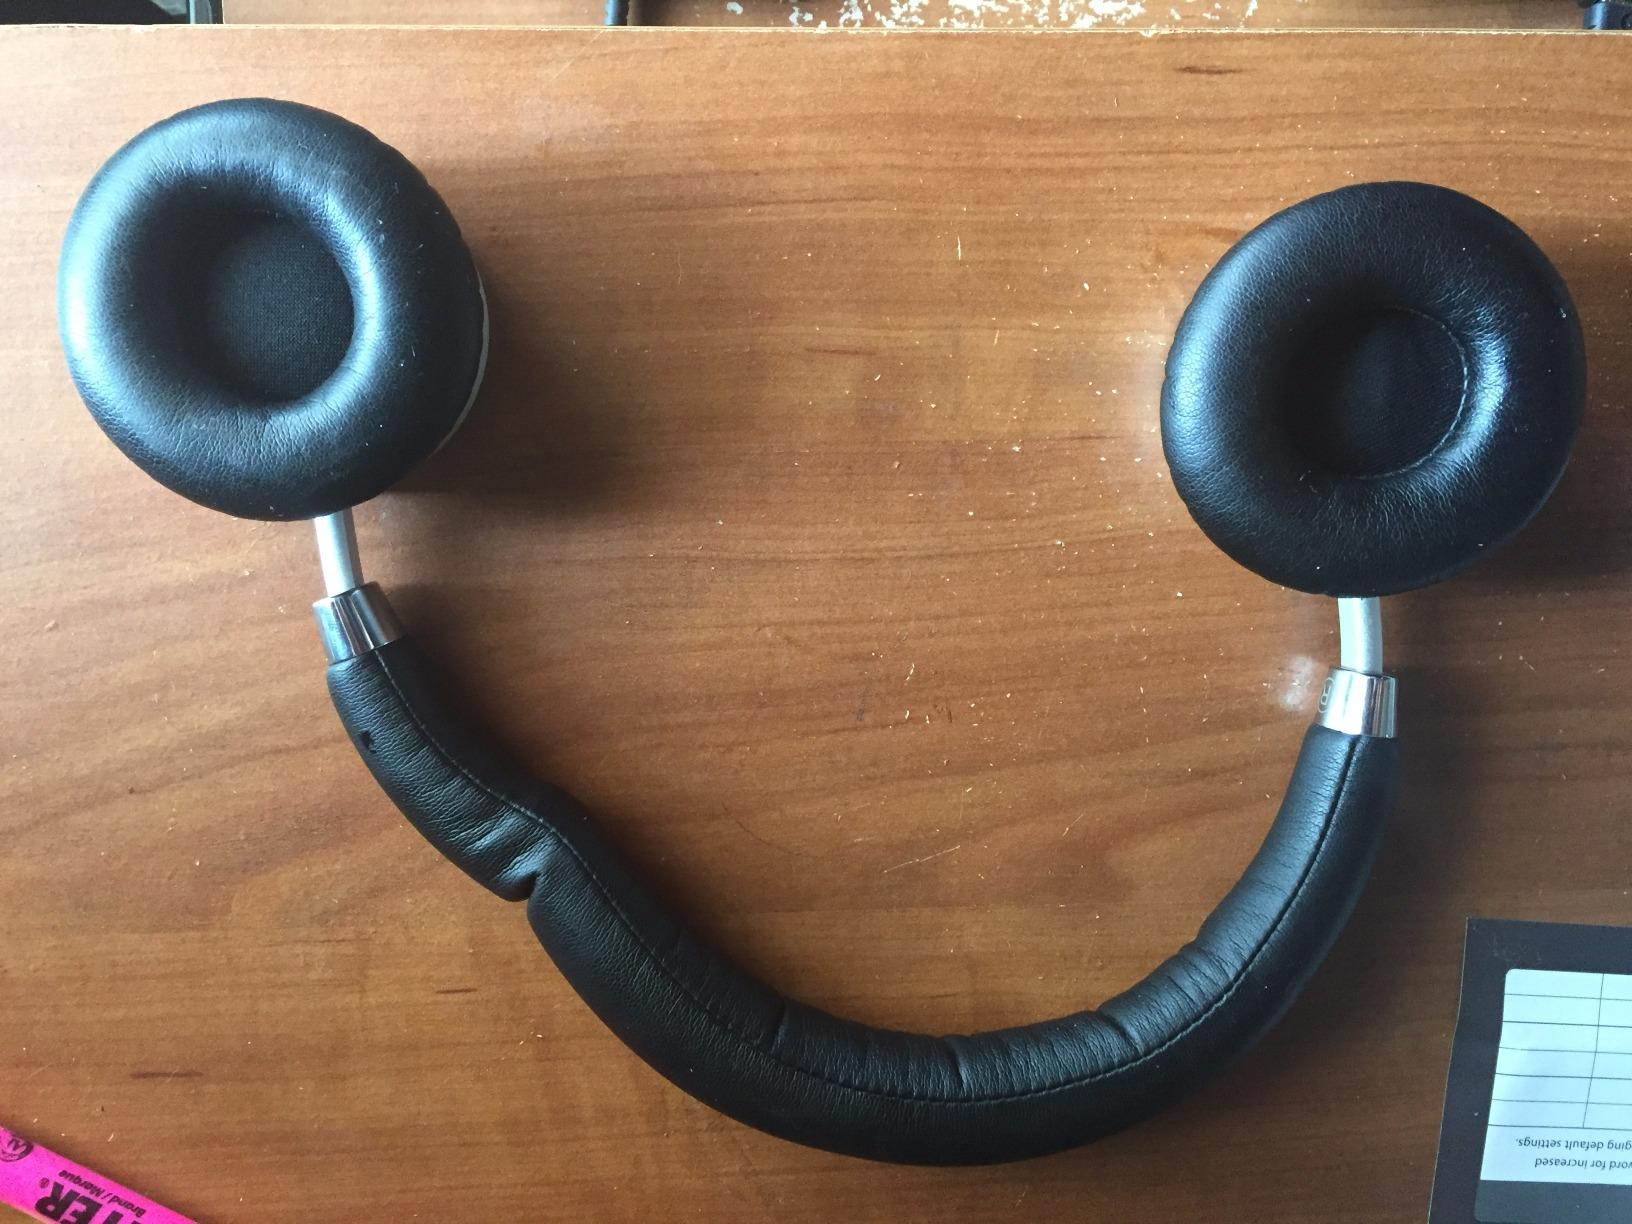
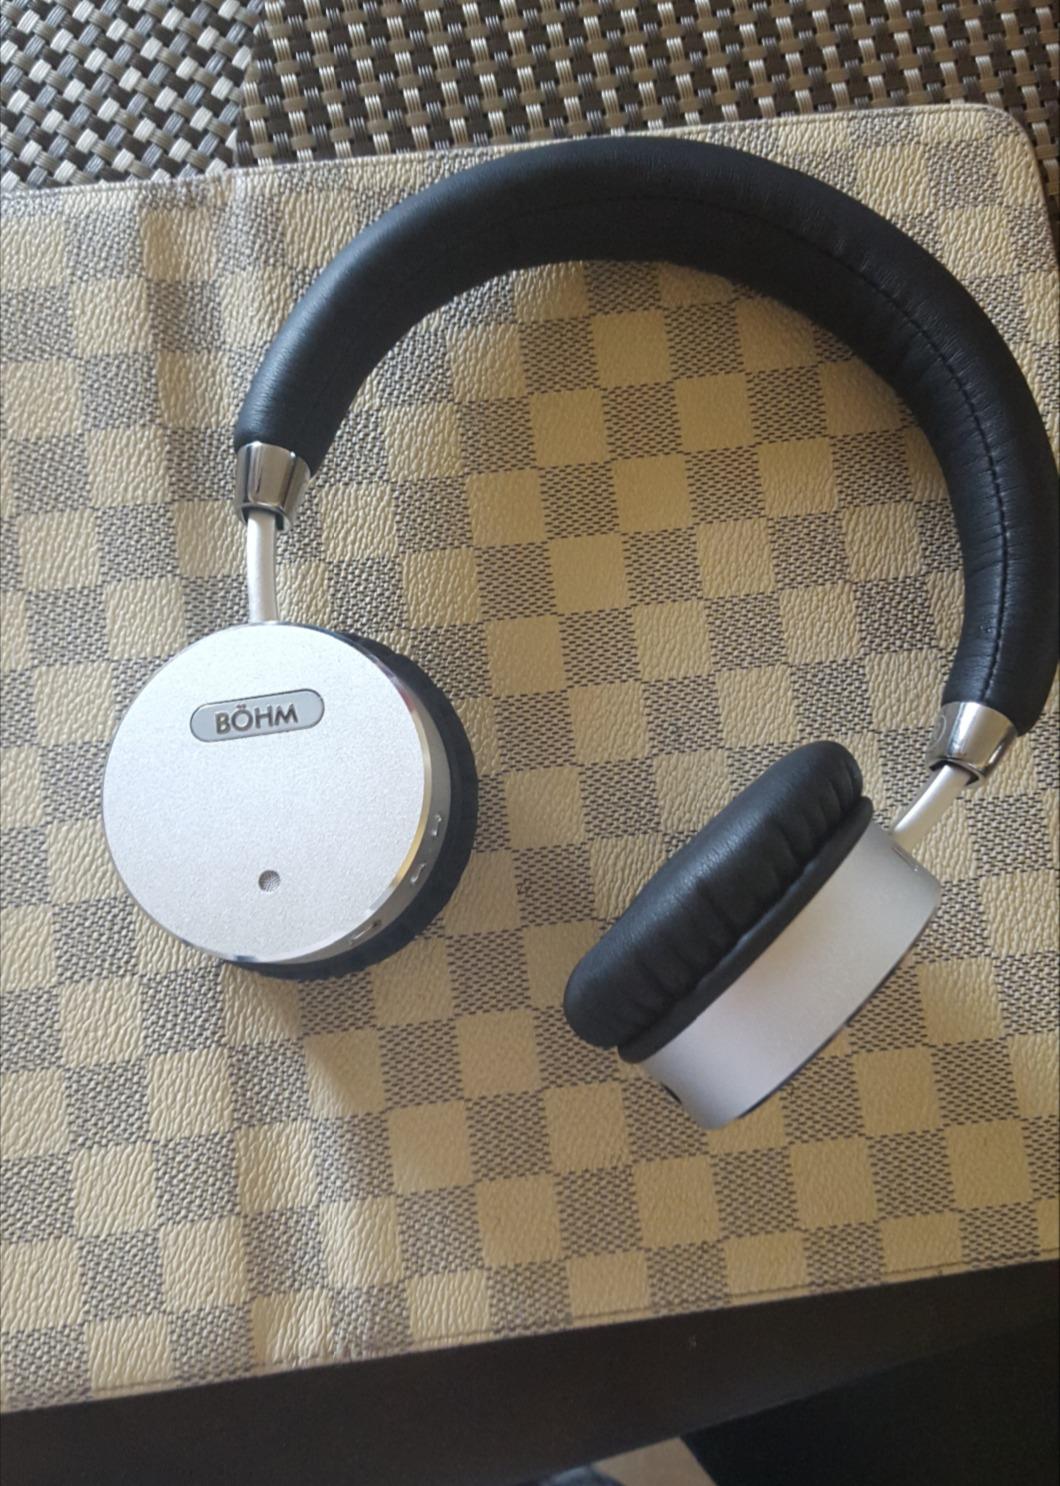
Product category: headphones
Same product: yes